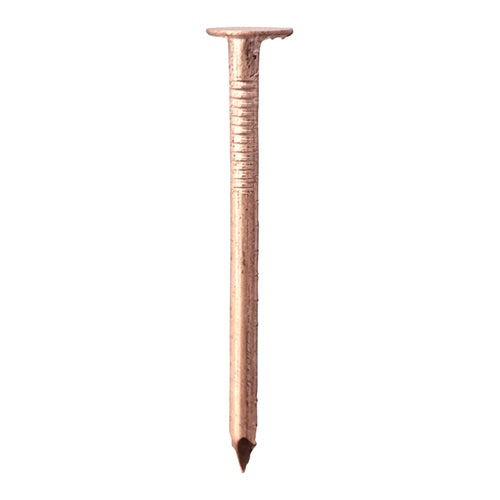
Timco - Clout Nails - Copper 30 x 3.35mm (25 Kg Carton)
Timco - Clout Nails - Copper 30 x 3.35mm (25 Kg Carton) Large diameter head, perfect for attaching roofing felt, slate and shingles.
Brand: TIMCO
Category: Hardware > Hardware Accessories > Hardware Fasteners > Nails > Roofing Nails